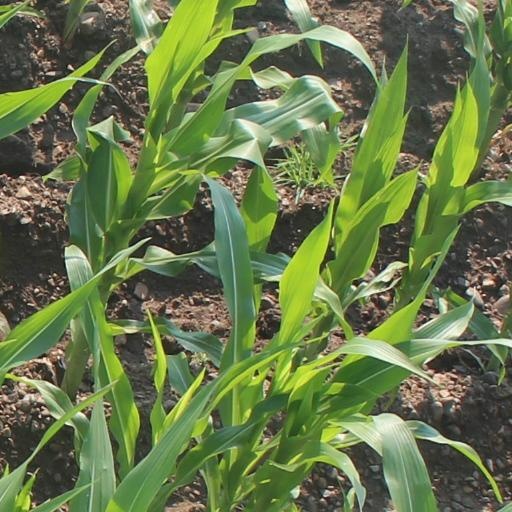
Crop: maize; corn